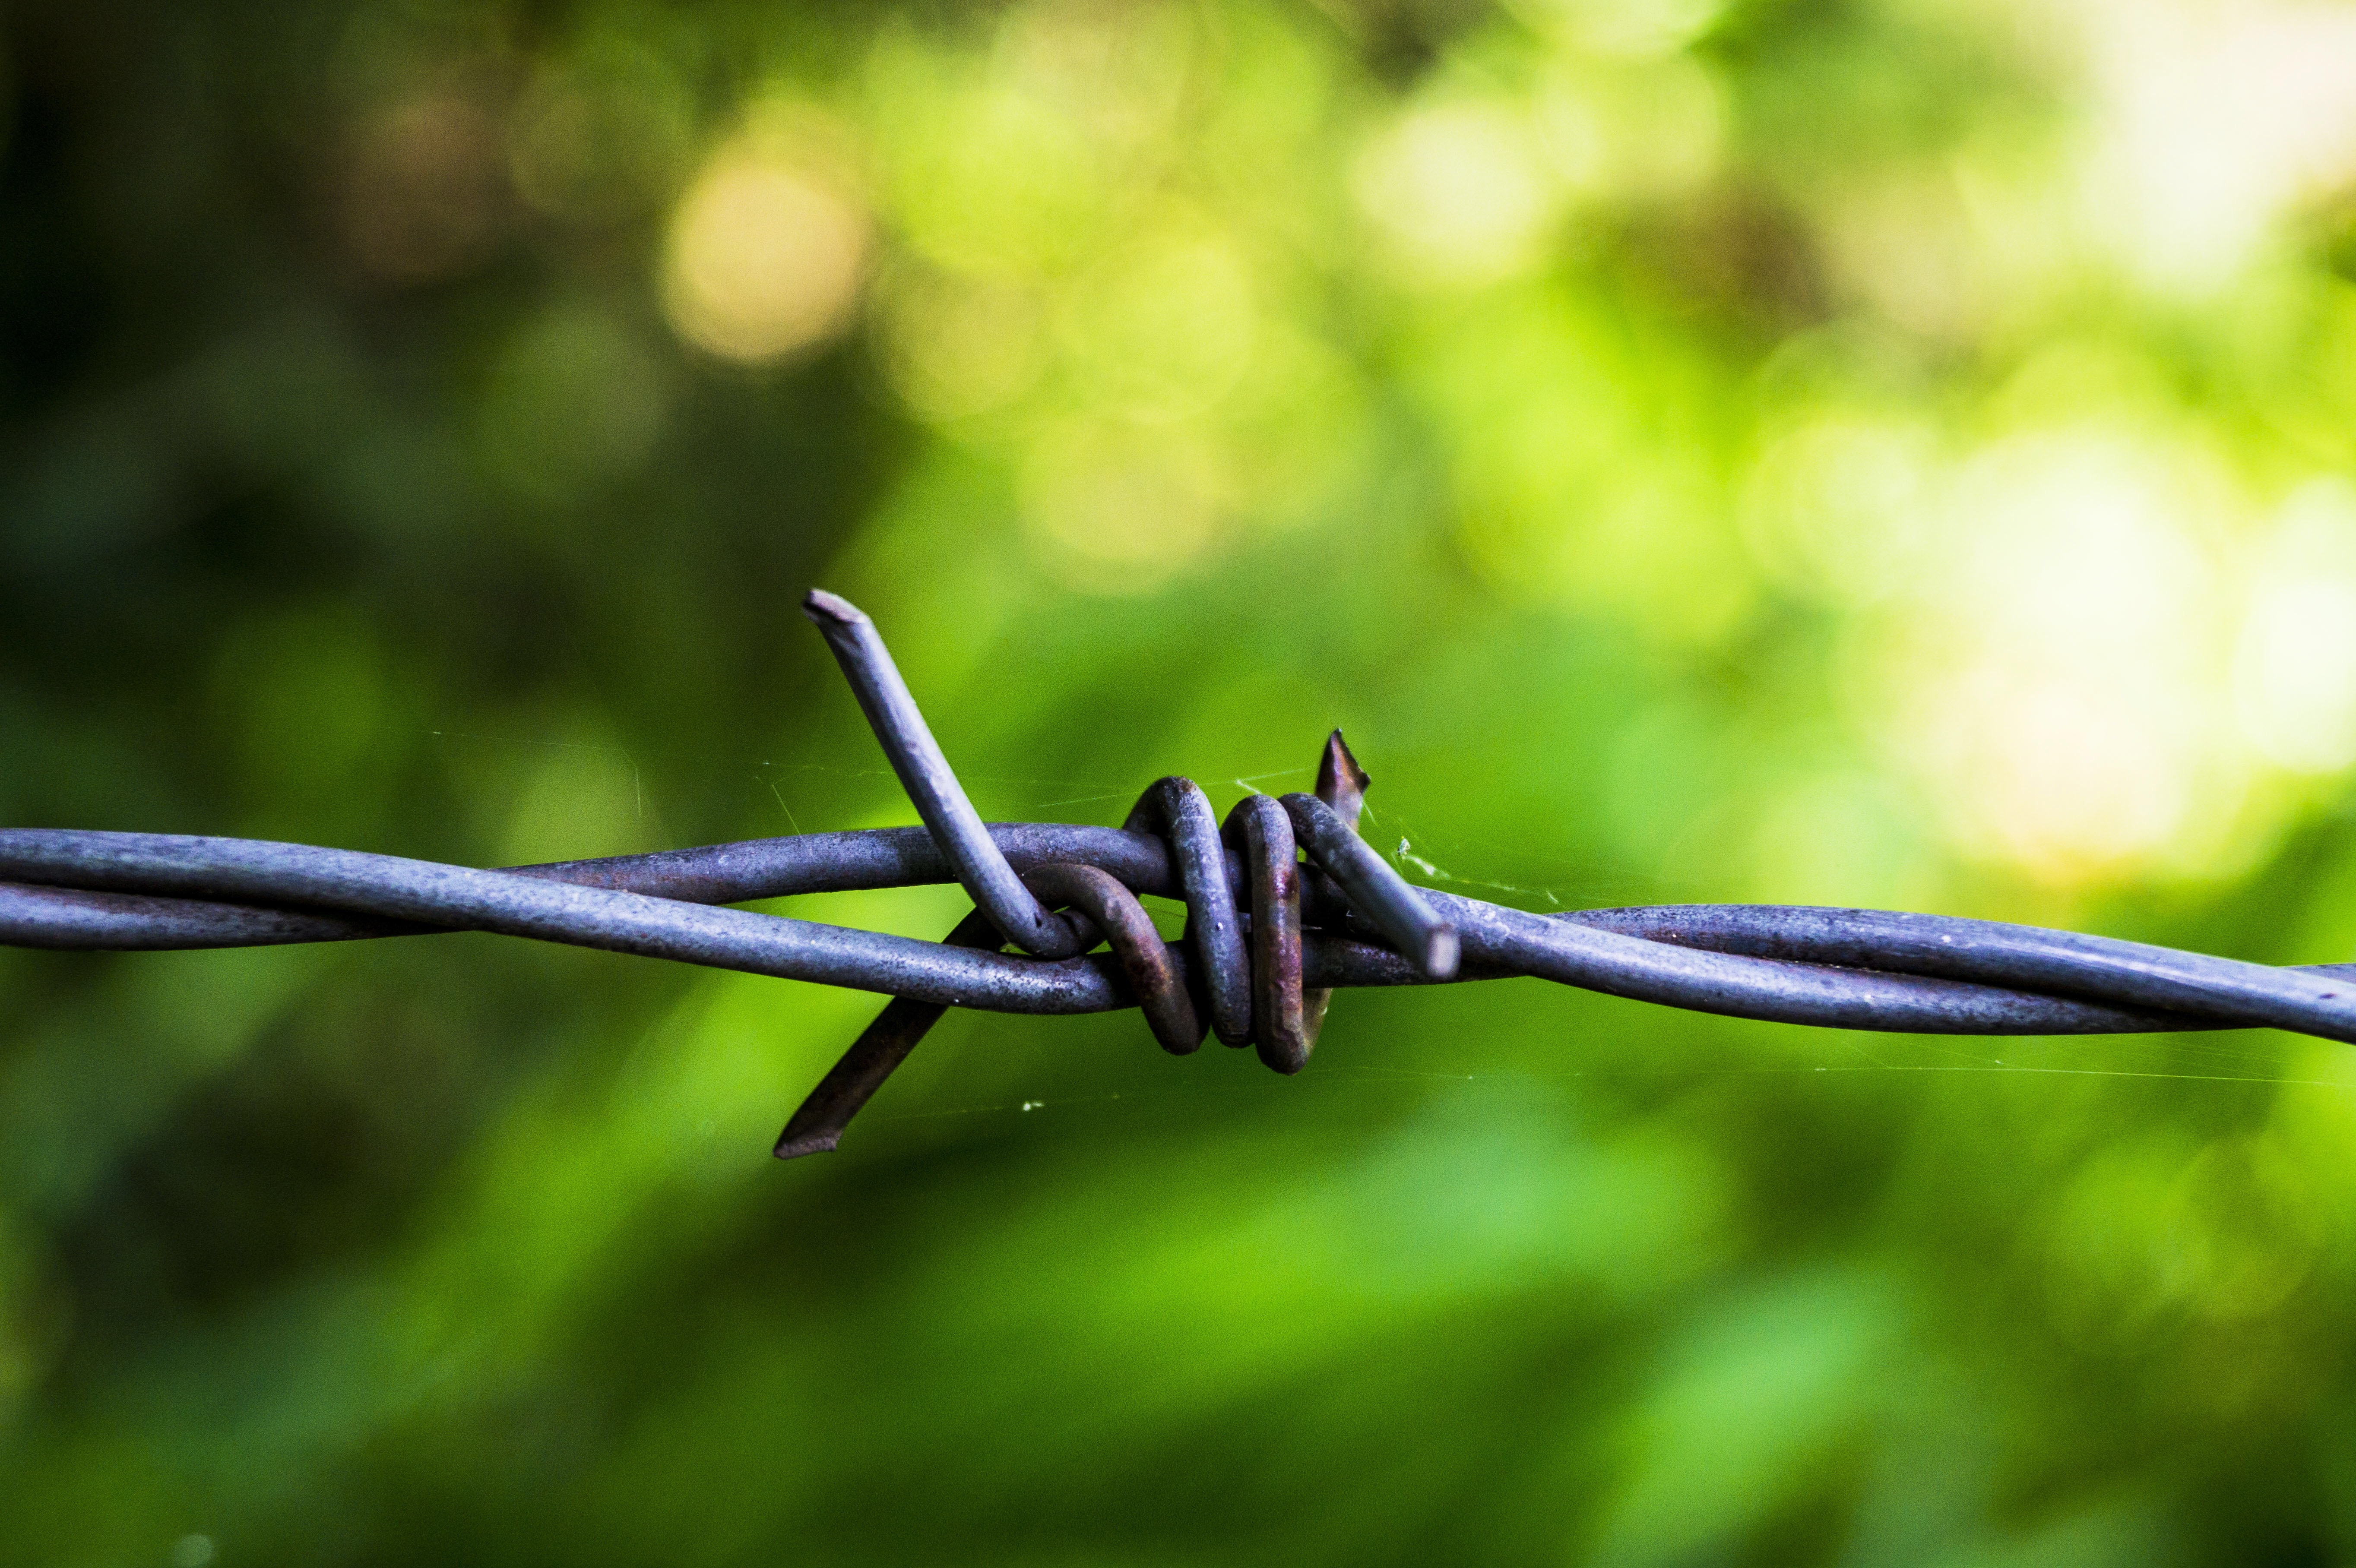
nature, grass, branch, fence, barbed wire, plant, photography, leaf, flower, thorn, wire, green, metal, botany, close, flora, security, fauna, invertebrate, twig, close up, shrub, prison, rusted, barrier, caution, bud, risk, wiring, limit, stainless, macro photography, demarcation, plant stem, thorns spines and prickles, wire fencing, home fencing